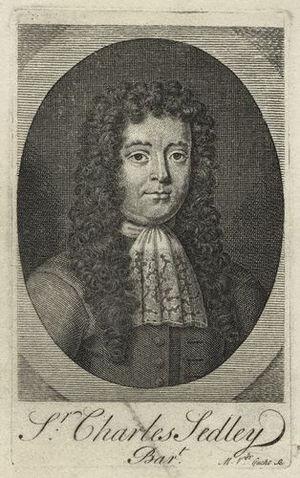
Sir Charles Sedley, 5ᵉ baronnet, est un homme d'esprit, un dramaturge et un homme politique anglais, qui finit sa carrière comme président de la Chambre des communes du Royaume-Uni.